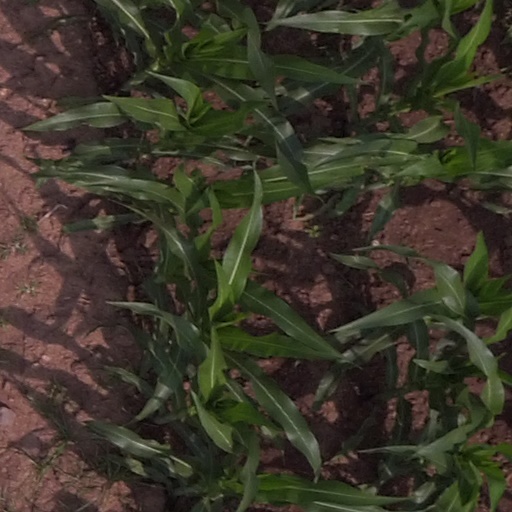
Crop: maize; corn